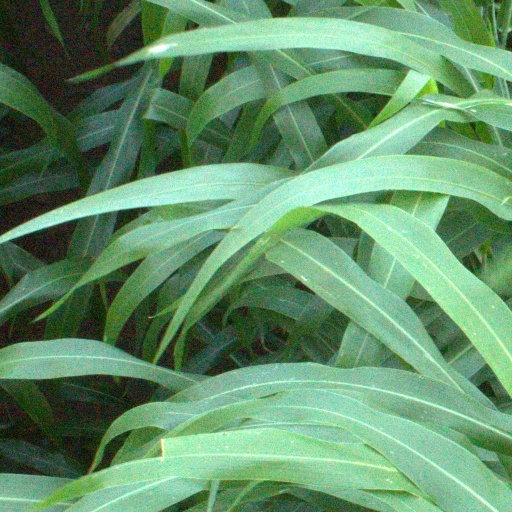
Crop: sorghum